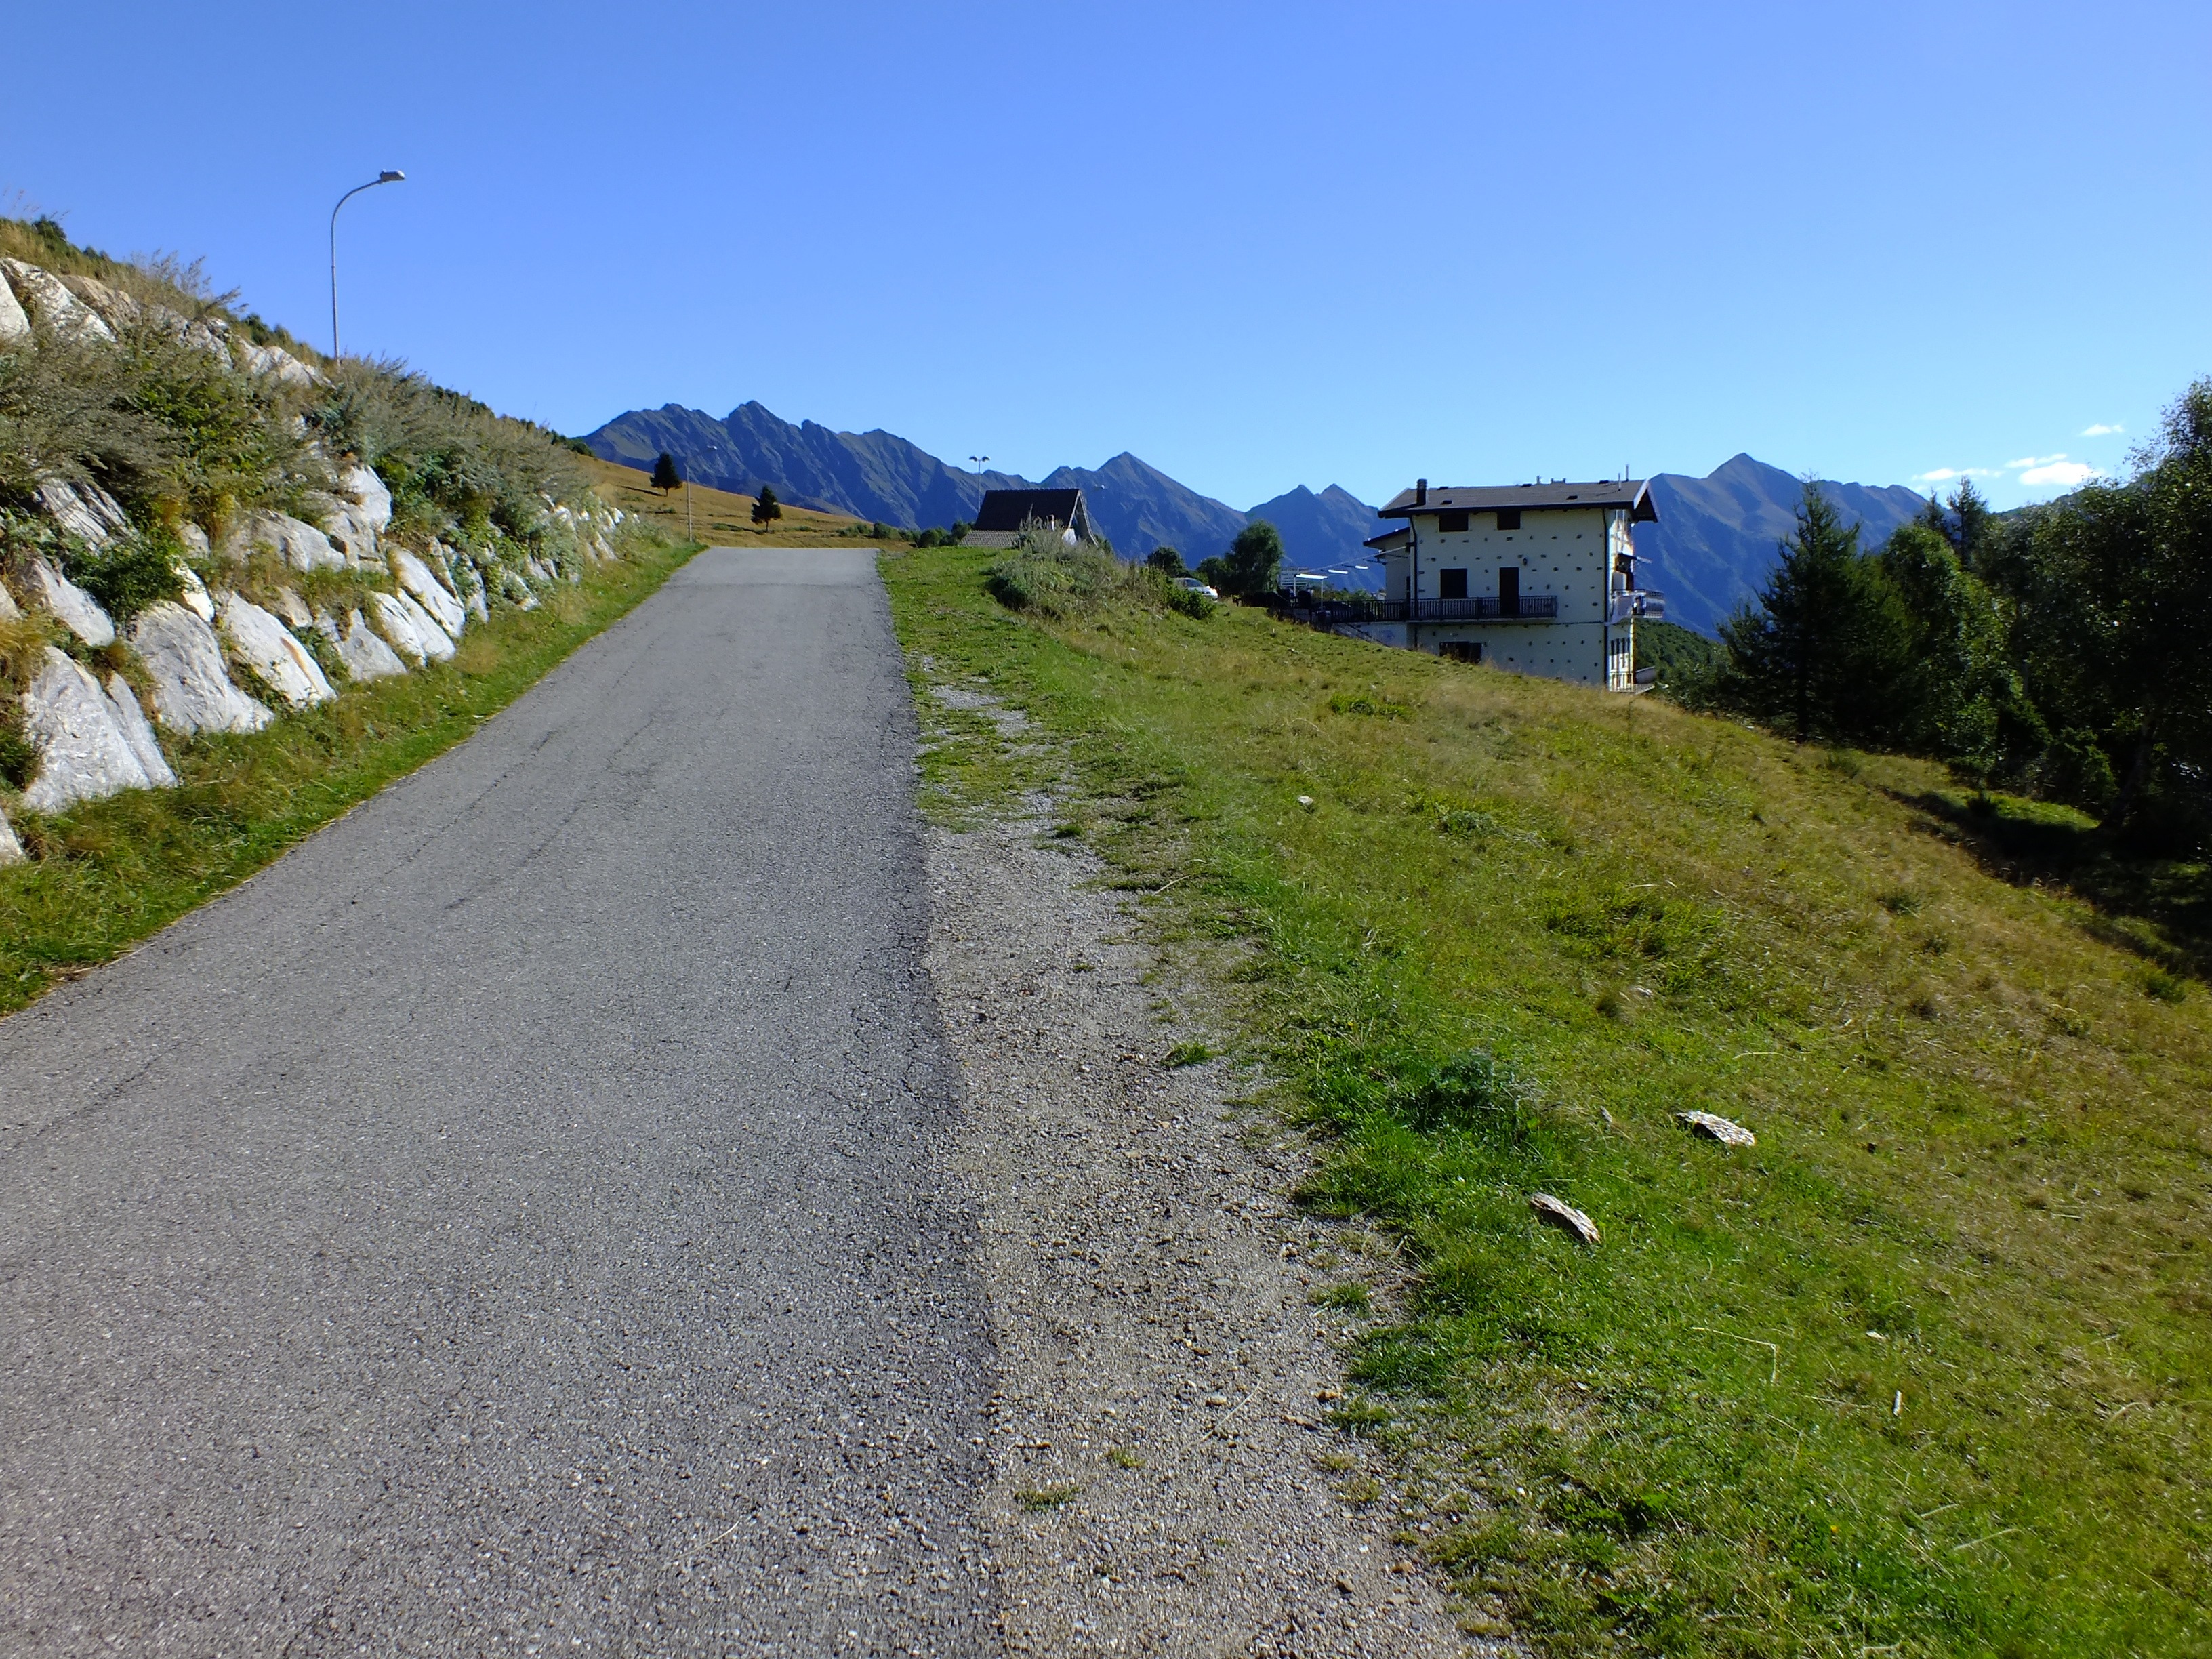
forest, walking, mountain, sky, road, trail, hill, mountain range, asphalt, dirt road, blue, terrain, ridge, waterway, clouds, mountains, infrastructure, lakes, rural area, mountain pass, mountainous landforms